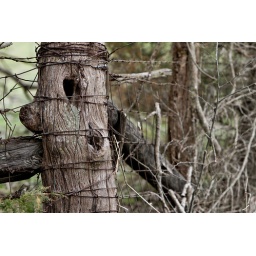
Photo taken February 20, 2010 in East Texas. An old tree used as a corner fence post.